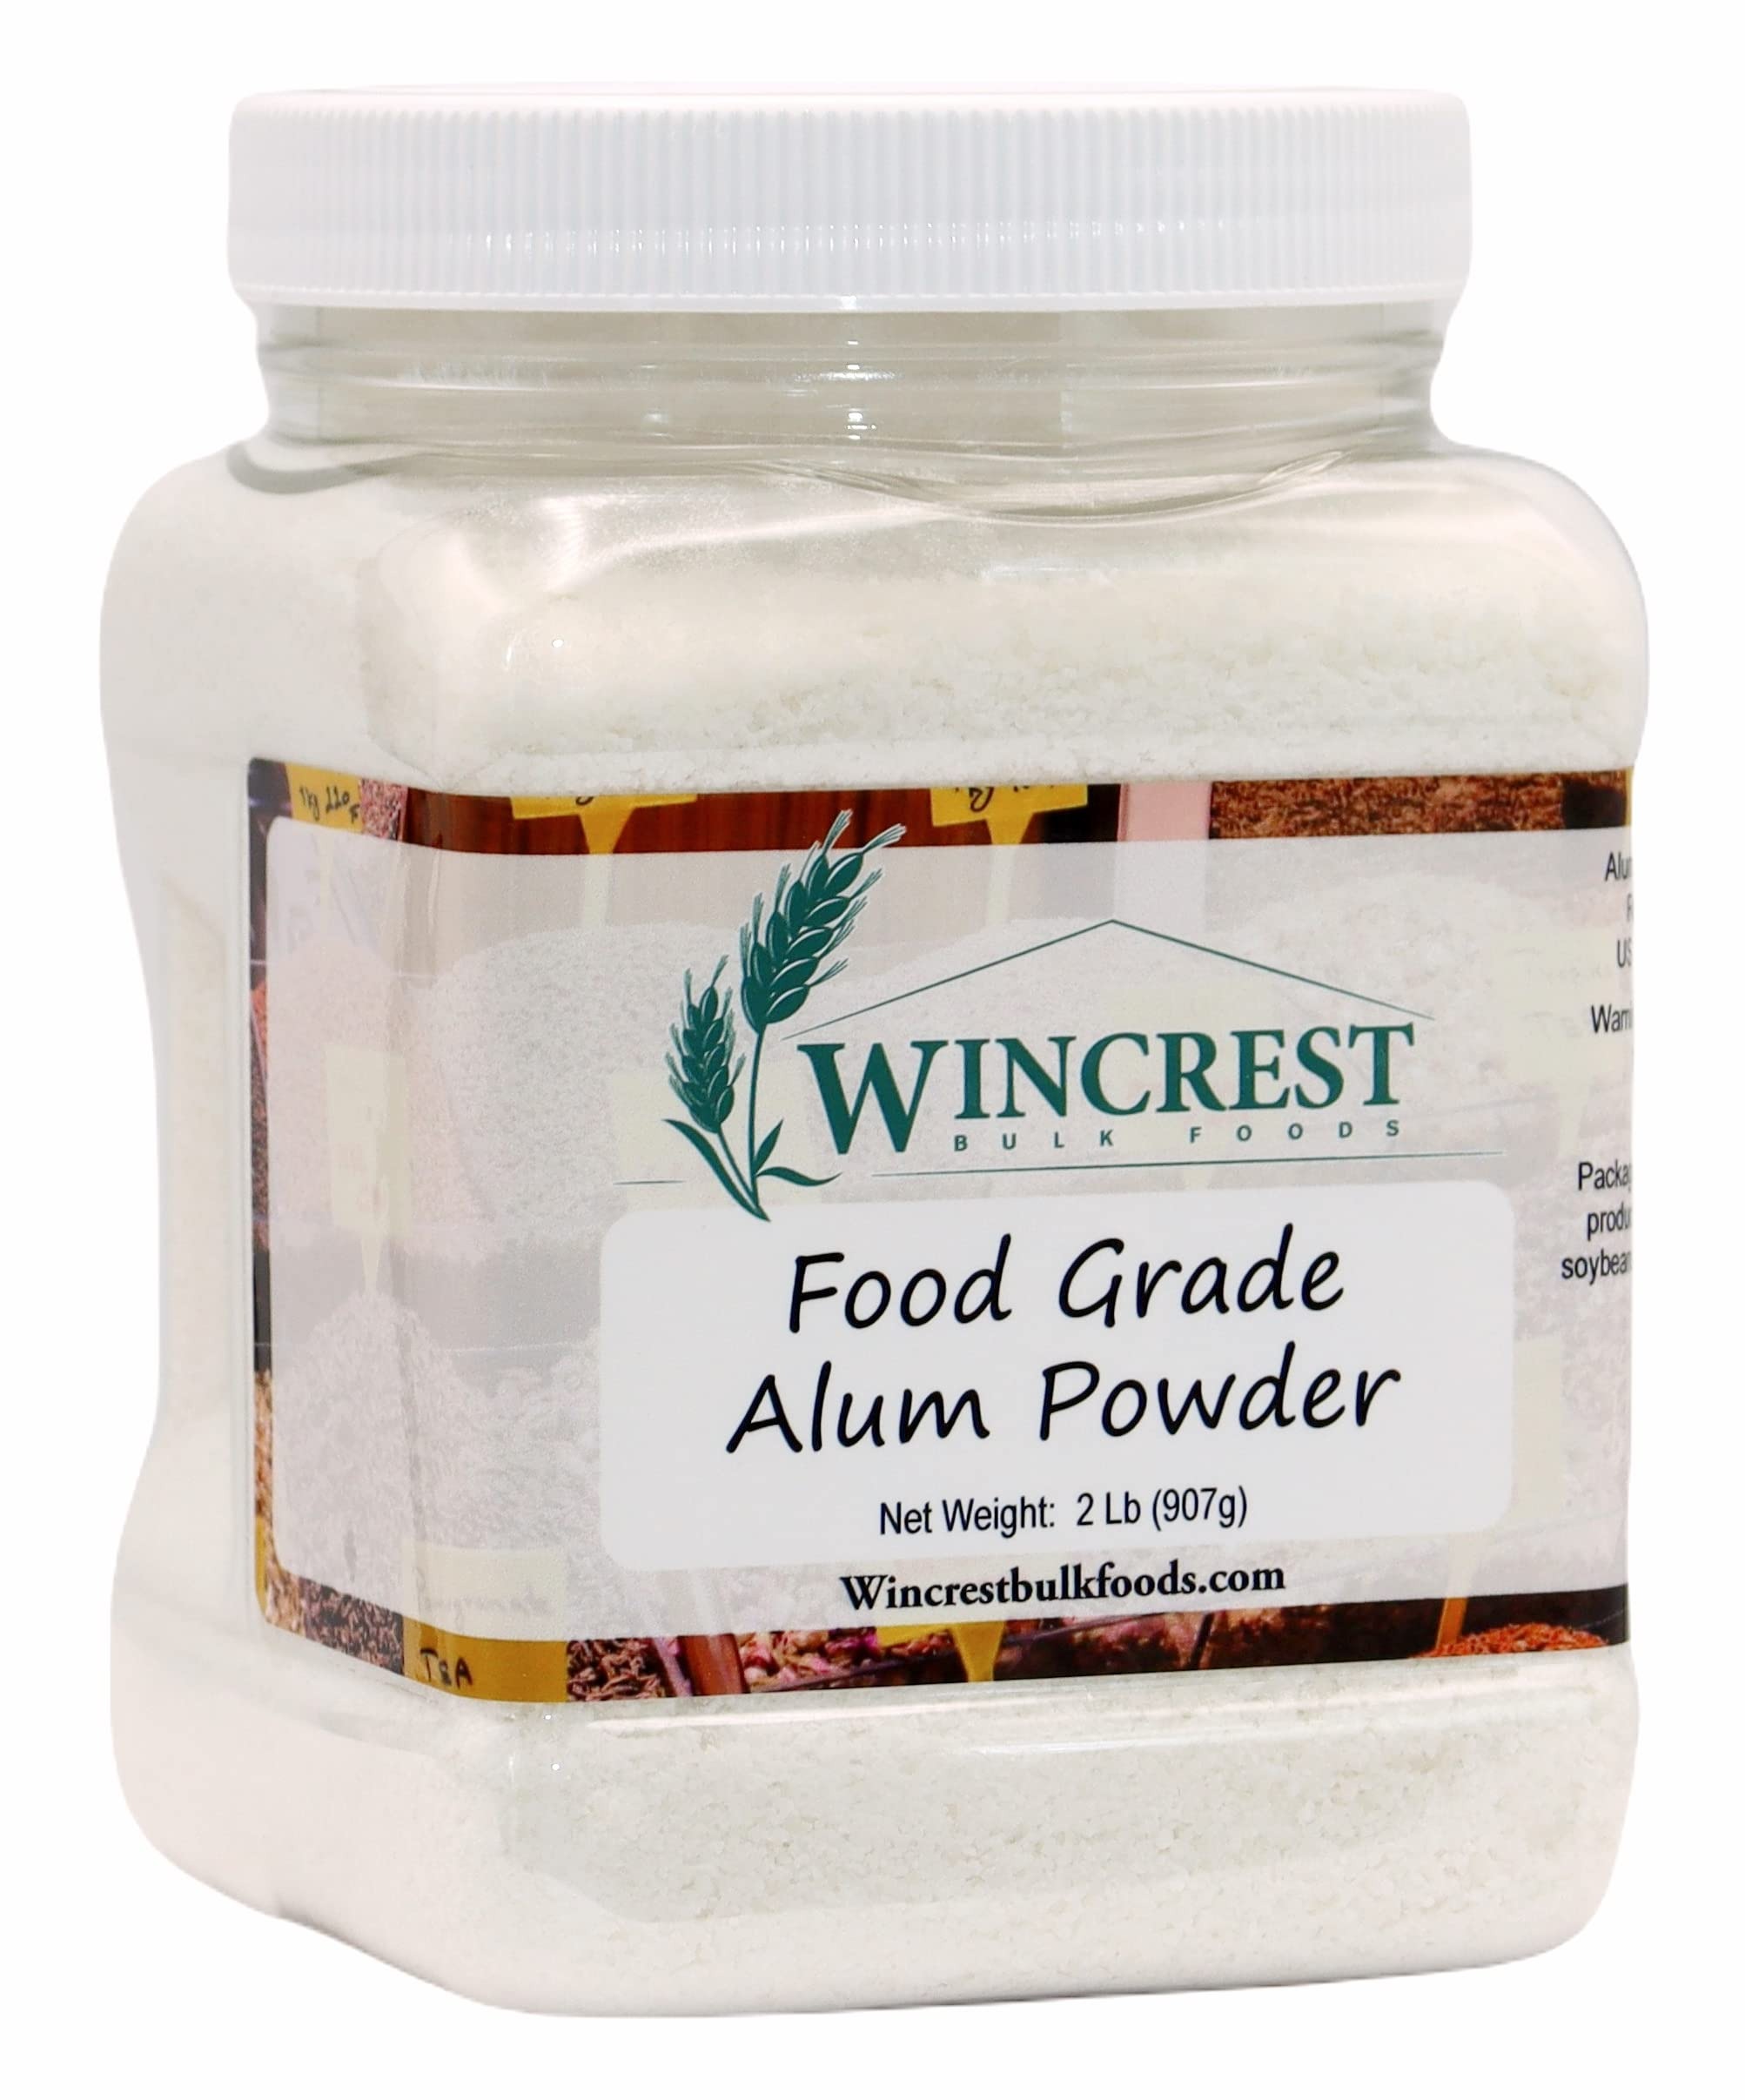
Item Name: Alum Powder - Food Grade - 2 Lb Container
Bullet Point 1: 2 Lb Container of Food Grade Alum Powder
Bullet Point 2: A mineral salt used as an astringent or styptic.
Bullet Point 3: Often added during the pickle curing process to ensure a crisp and crunchy pickle every time.
Product Description: This powder is used to keep pickles crisp. Alum powder is added during the pickle curing process to ensure a crisp and crunchy pickle every time.
Value: 32.0
Unit: Ounce

Price: 16.99